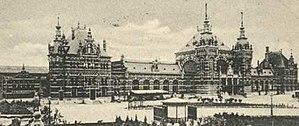
Bois-le-Duc est une commune et ville néerlandaise, chef-lieu de la province du Brabant-Septentrional. Comptant 154 205 habitants en 2019, elle est la quatrième commune en nombre d'habitants au niveau provincial après Eindhoven, Tilbourg et Bréda, couvrant une superficie de 117,81 km² dont 7,82 km² d'eau.